Jackie McNamara

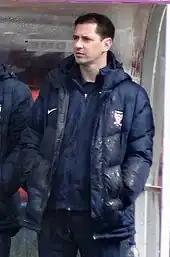
McNamara with York City in 2016

McNamara was appointed manager of League Two club York City on 4 November 2015, and his first match in charge came three days later, with a 3–2 away defeat to Accrington Stanley in the FA Cup first round. In April 2016, York's relegation from the Football League was confirmed by a 3–0 defeat against Accrington. In October 2016, a 6–1 defeat against the division's bottom club, Guiseley, left York in 20th place in the National League.